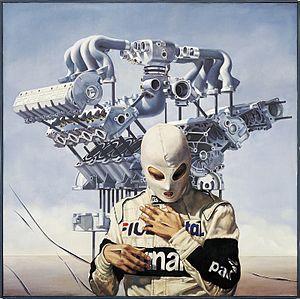
Theodor Pištěk est un costumier et un peintre tchèque né le 25 octobre 1932 à Prague.